Serbia

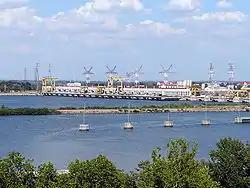
The Đerdap 1 Hydroelectric Power Station is the largest dam on the Danube river and one of the largest hydro power stations in Europe

The official language is Serbian, native to 88% of the population. Serbian is the only European language with active digraphia, using both Cyrillic and Latin alphabets. Serbian Cyrillic is designated in the Constitution as the "official script". A survey from 2014 showed that 47% of Serbians favour the Latin alphabet, 36% favour the Cyrillic one and 17% have no preference.